AeroPress

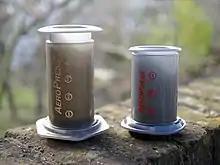
The AeroPress (left) next to the AeroPress Go (right)

The AeroPress is a manual coffeemaker invented by Alan Adler, founder of AeroPress, Inc. It consists of a cylindrical chamber, and a plunger with an airtight silicone seal, similar to a syringe. Ground coffee beans and water are steeped inside, then forced through a filter at the bottom of the chamber by pressing the plunger down through the chamber. It is capable of brewing highly concentrated coffee, which the manufacturer describes as "espresso style", but can also be used to brew filter-strength coffee, or cold brew coffee.